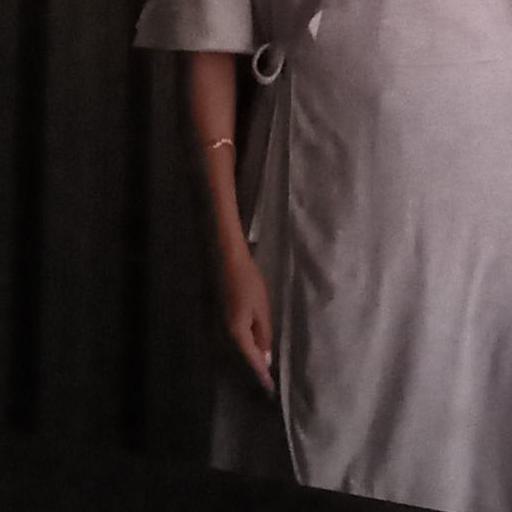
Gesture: no_gesture